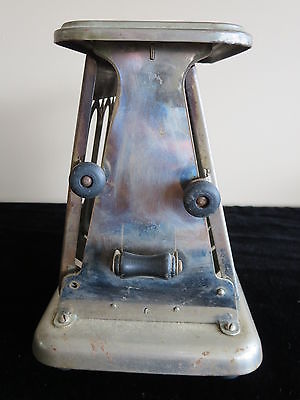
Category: toaster